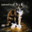
Label: cat